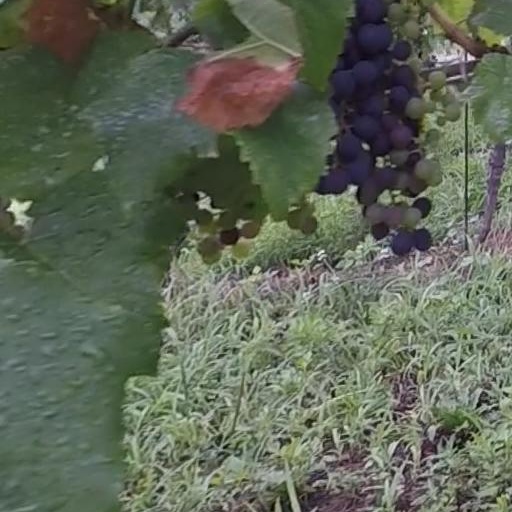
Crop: grape